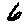
Label: 6